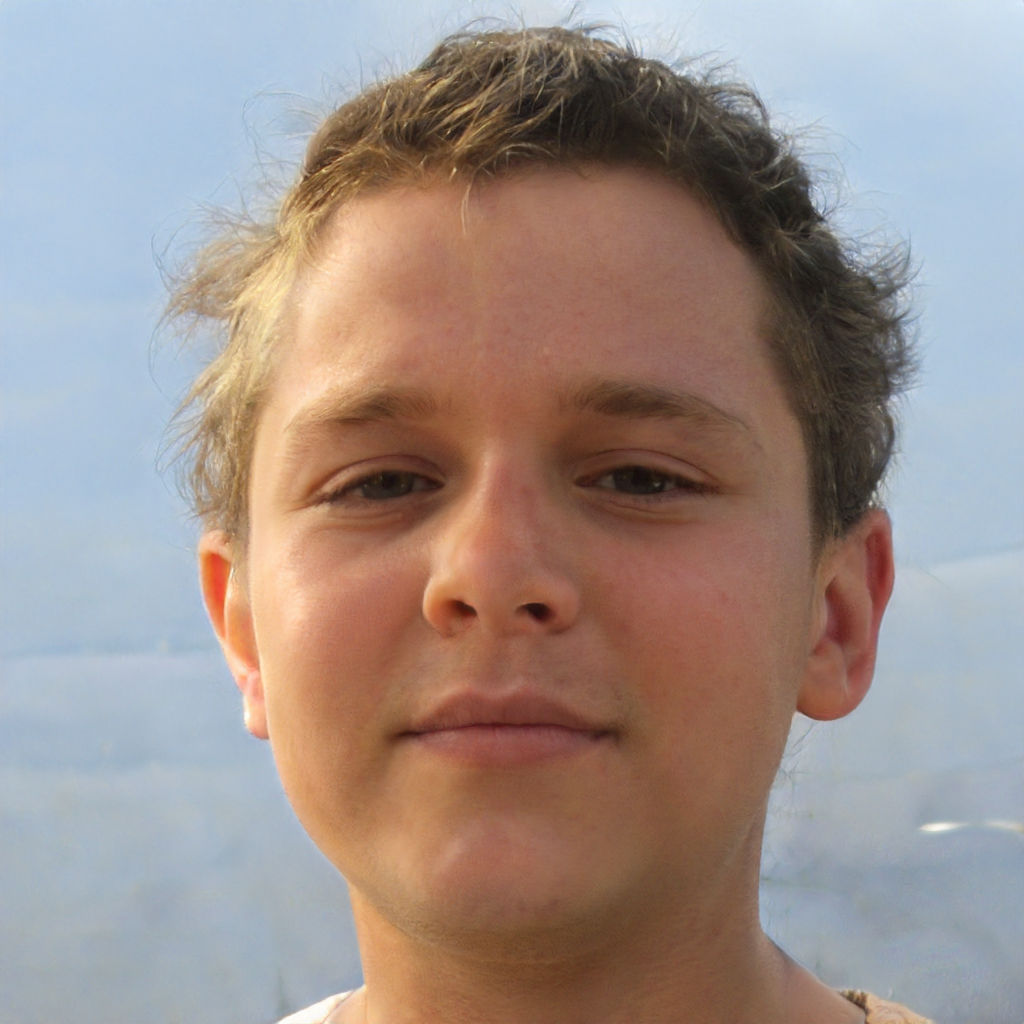
Label: No Watermark